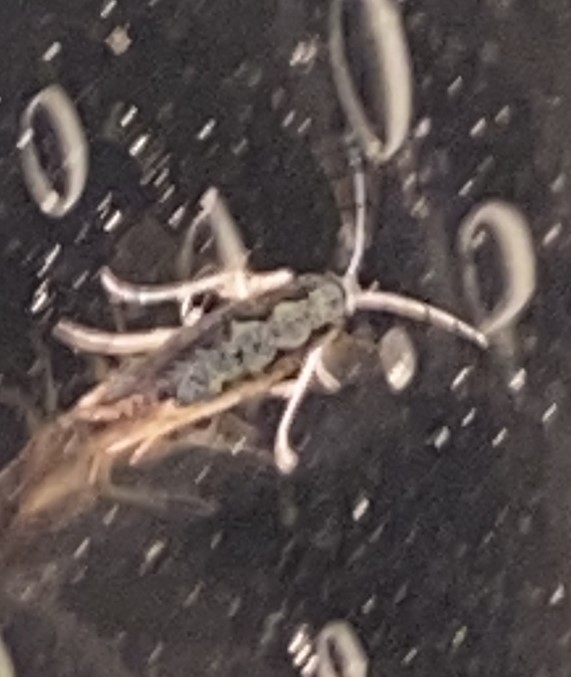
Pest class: diamondback_moth